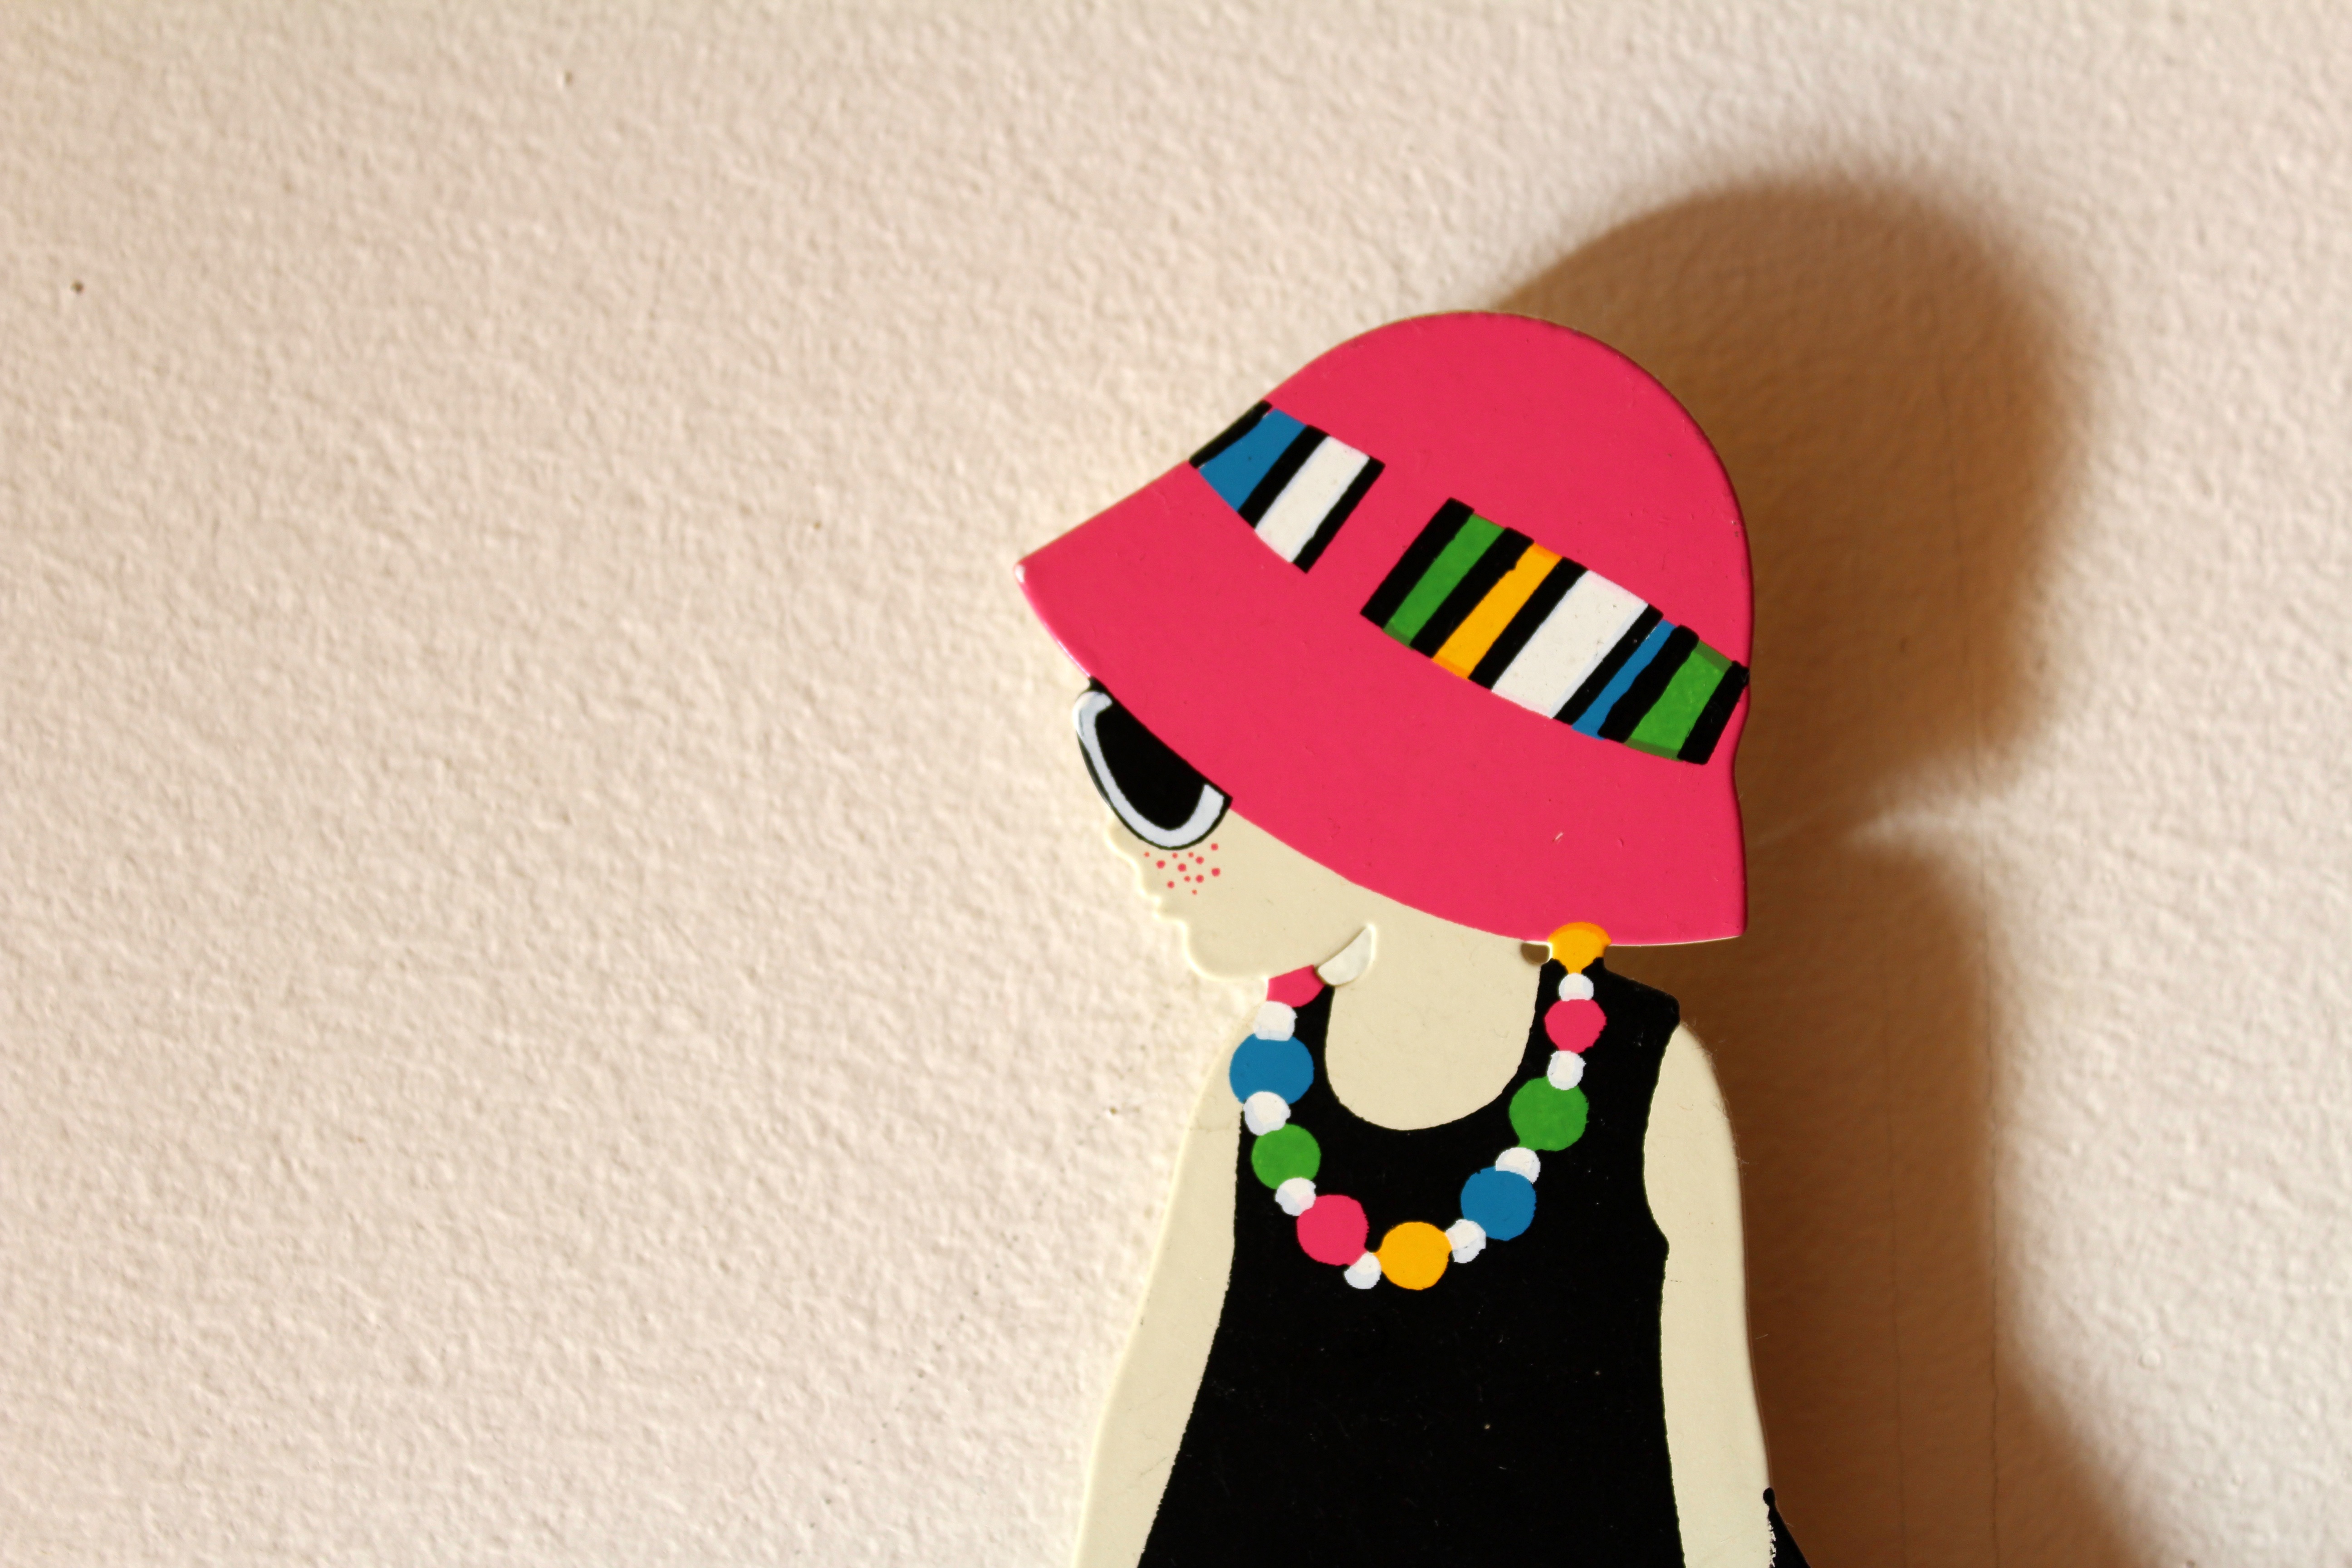
hand, girl, cute, female, color, fashion, lady, pink, art, fun, illustration, glasses, moustache, glamour, women fashion